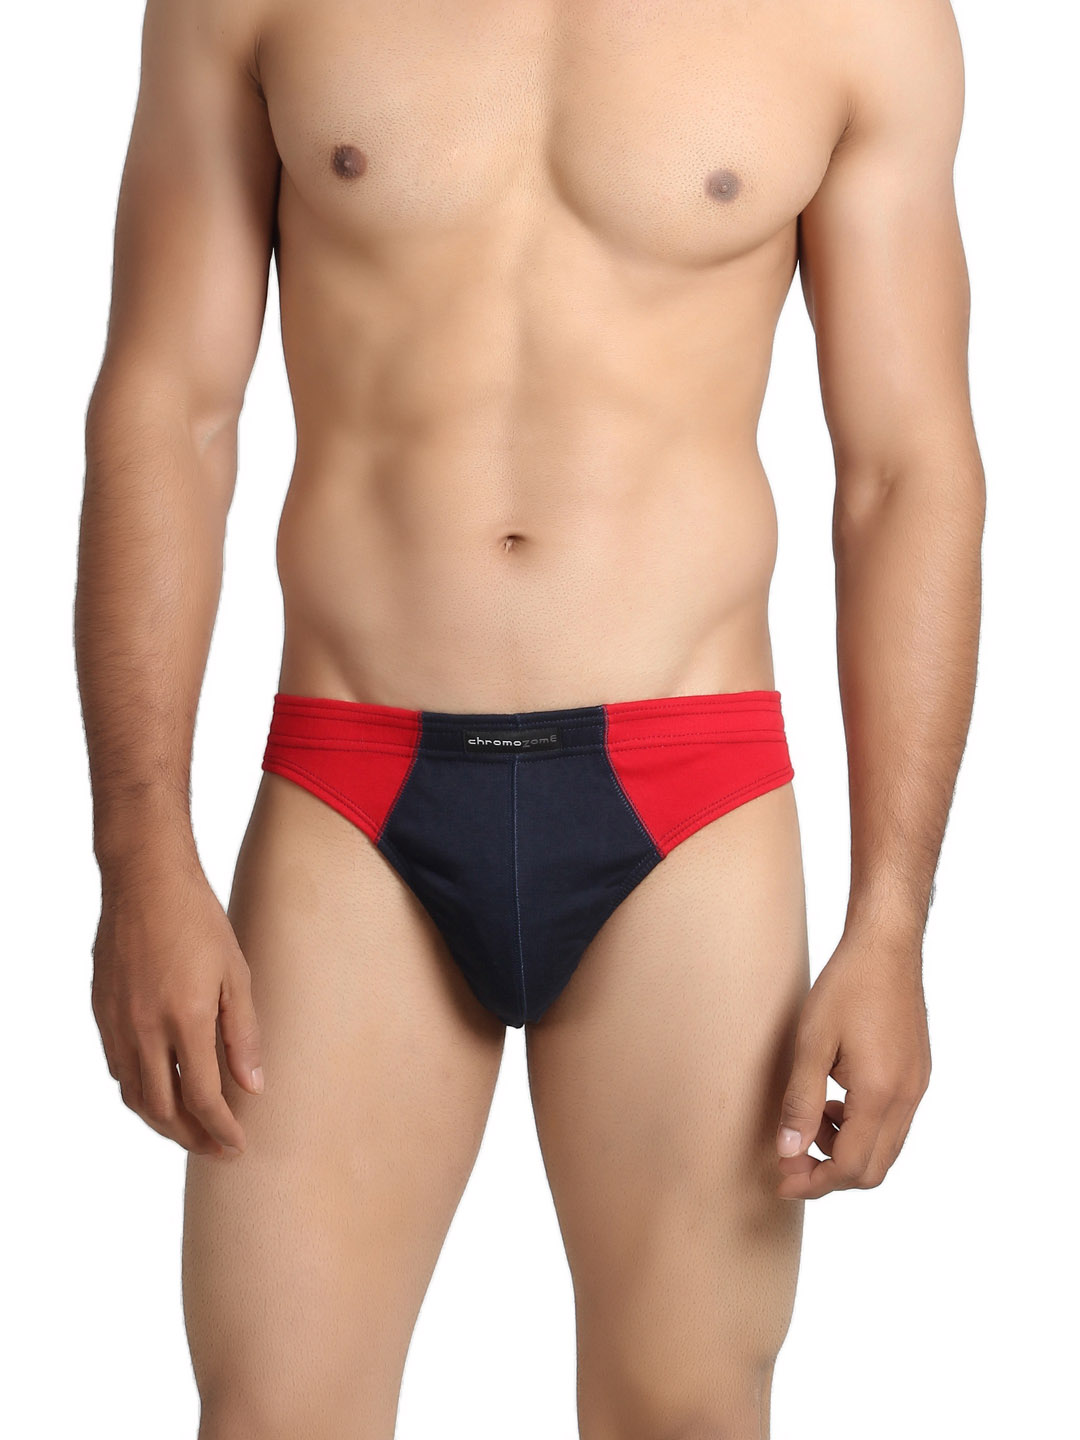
Chromozome Men Navy Blue Brief
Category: Apparel / Innerwear / Briefs
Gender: Men
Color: Navy Blue
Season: Winter 2016
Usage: Casual